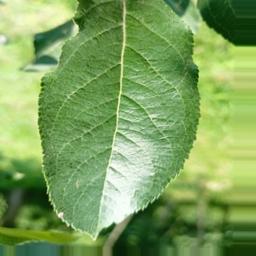
Label: Healthy